Witi Ihimaera

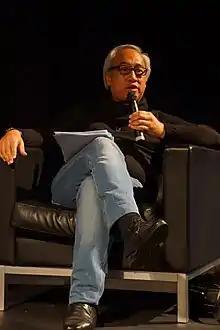
Ihimaera in Frankfurt in October 2012.

In the early 2000s Ihimaera published "Woman Far Walking" (2000), a play from the perspective of an elder Māori woman who has witnessed key historic events and who Ihimaera describes as the personification of the Treaty of Waitangi. He also published "The Uncle's Story" (2000), a love story about two generations of gay Māori men, children's picture book "The Little Kowhai Tree" (2002) (illustrated by Henry Campbell), and the novel "Sky Dancer" (2003), featuring Māori myths with contemporary characters. "Sky Dancer" was shortlisted for Best Book in the South Pacific & South East Asian Region of the 2004 Commonwealth Writers' Prize. In 2004, he published "Whanau II", which featured the characters of his second novel "Whanau" (1974), and which was subsequently published in London under the title "Band of Angels" (2005). His novella "The Halcyon Summer" was published in "Nine New Zealand Novellas" (2005), edited by Peter Simpson. "The Rope of Man" was published in 2005, which featured both a revised version of his first novel "Tangi" (1973) and a new sequel "The Return". His short story collection "Ask at the Posts of the House" (2007) was longlisted for the Frank O'Connor International Short Story Award, and one of the novellas included in that collection was adapted into the 2013 film "White Lies". In 2003, and again in 2009, Penguin New Zealand published "His Best Stories", a collection of twenty-four stories selected by Ihimaera.